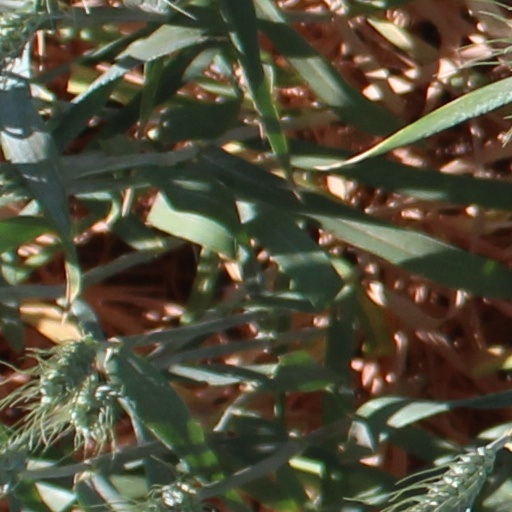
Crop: wheat